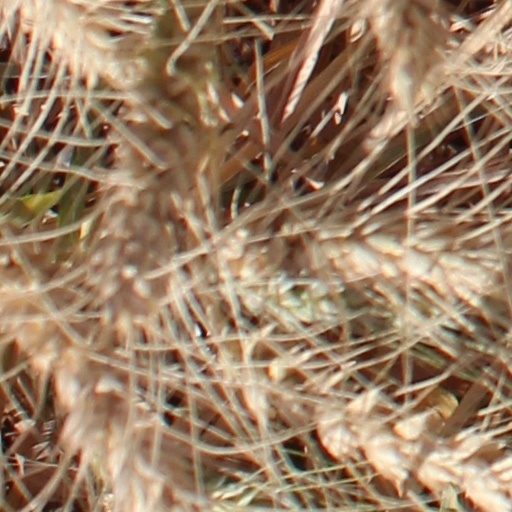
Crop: wheat